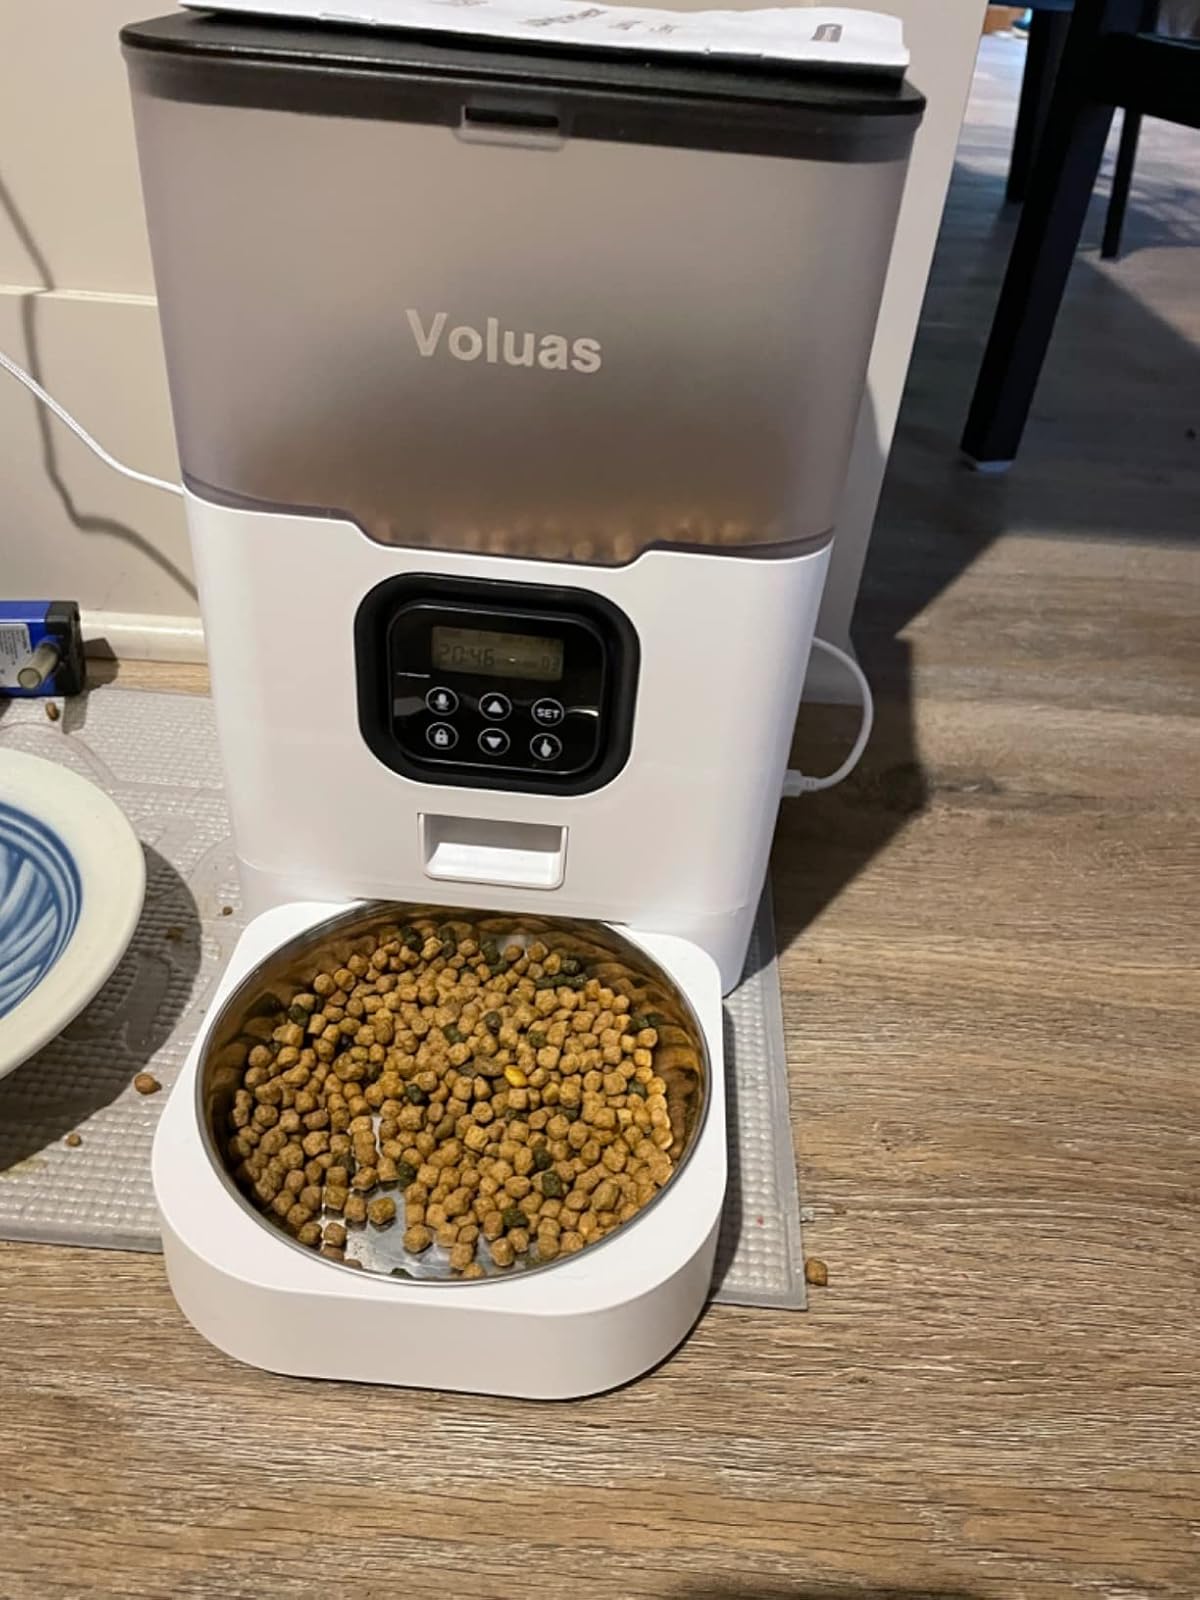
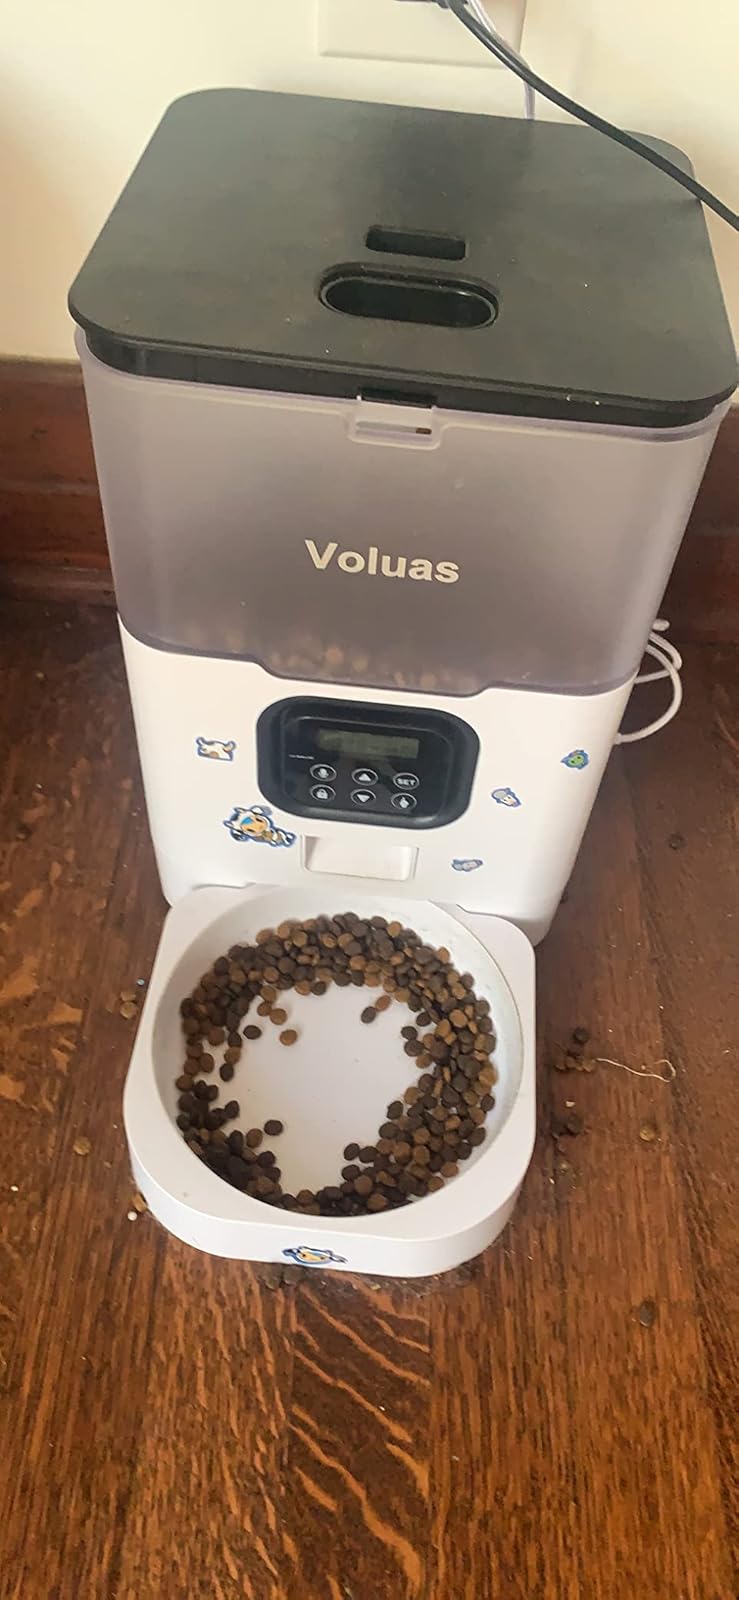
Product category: items_feeder
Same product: yes